Multi-Purpose Logistics Module

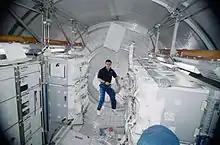
Cosmonaut Yuri Gidzenko in "Leonardo" in 2001

The "Donatello MPLM" has been converted by Lockheed Martin into a Habitat Ground Test Article (HGTA) Lunar habitat prototype which is located at NASA KSC. "Leonardo" is permanently attached to the ISS as PMM and should reenter in the atmosphere with it. "Raffaello" is located at an Axiom Space facility near Houston, in preparation to undergo work to become an element for the Axiom Commercial Space Station.